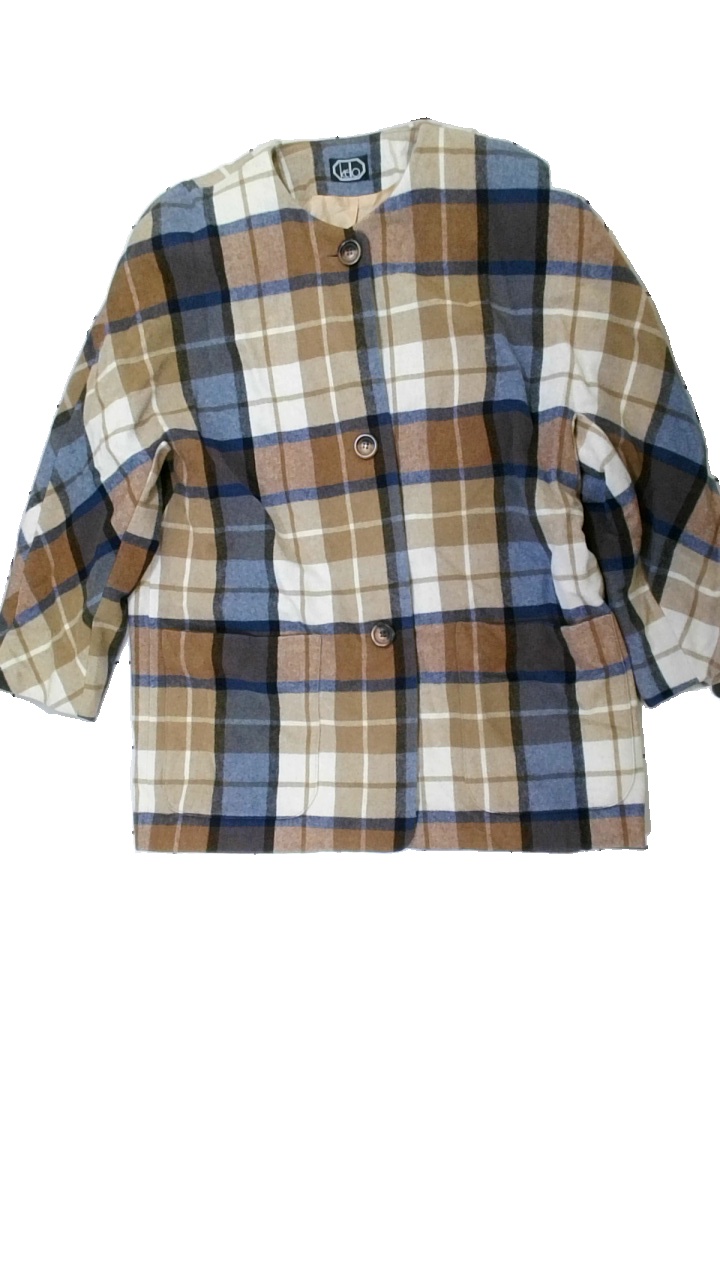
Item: Jacket (Ladies)
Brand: Kello
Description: rutig jacka medn hål i båda armhålorna på insidan
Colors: Brown, Blue, Beige
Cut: Regular
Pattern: Checkered print
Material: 100% cotton
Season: Autumn
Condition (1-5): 3
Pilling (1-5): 5
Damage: hål insidan
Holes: Major
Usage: Export
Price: <50